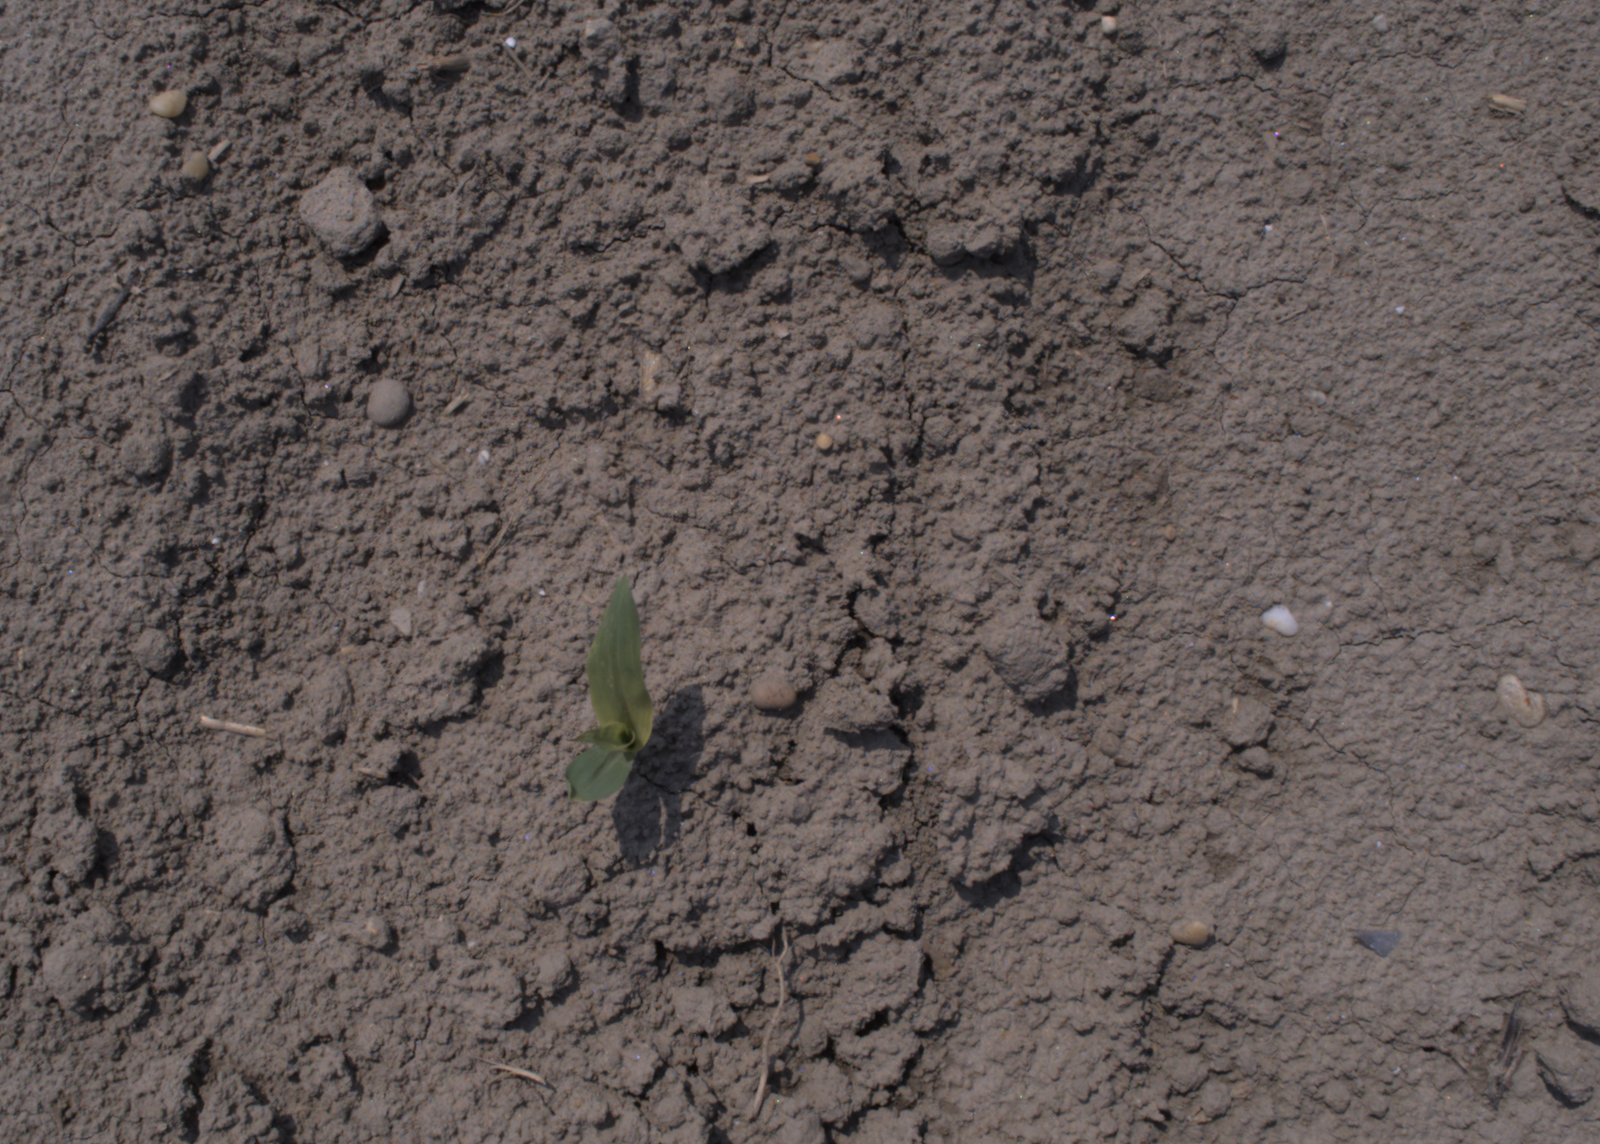
Capture date: 06.08.2020 12:48:13
Weather: sunny
Wind: medium
Seeding date: 21.07.2020
Plant canopy height (mm): 890